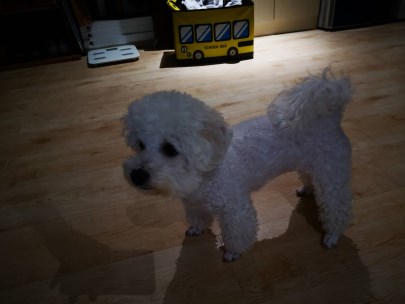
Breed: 3083-n000117-Bichon_Frise